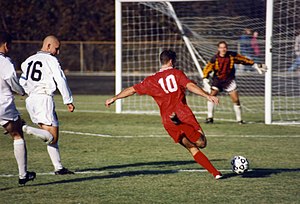
Fodboldspiller
Den røde spiller skyder her på mål, som vogtes af en målmand
En fodboldspiller er en person, der spiller fodbold. En fodboldspiller kan have forskellige roller på fodboldbanen. Som regel deler man spillerne op i: